Major Pillar Edicts

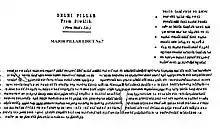
Delhi Topra pillar Major Pillar Edict No.7.

Works done by Asoka for Dhamma Policy. He says that all sects desire both self-control and purity of mind. This edict only appears on the Delhi-Topra pillar.